Punta Rasca Lighthouse

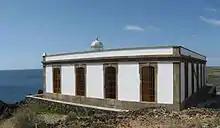
The first lighthouse at Punta Rasca

The first lighthouse was completed in 1895, as part of the first maritime lighting plan for the Canaries, to act as a navigation aid for the coastal shipping between Santa Cruz de Tenerife and the ports of the western Canary Islands. Built in a similar style to other Canarian 19th century lights, it consists of a white washed single storey building, with dark volcanic rock used for the masonry detailing. The lantern dome was attached to the roof of the building, on the seaward side, overlooking the Atlantic Ocean. It remained in service until it was replaced in the 1970s by the new modern tower.